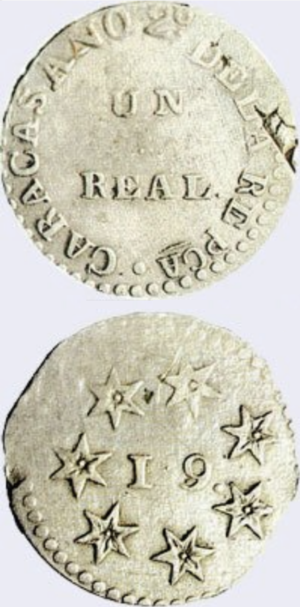
Le réal vénézuélien est la première monnaie du Venezuela indépendant, en vigueur jusqu'en 1843, remplacée ensuite par le peso vénézuélien.